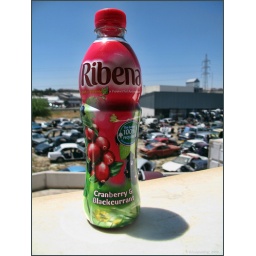
I thought this fancy bottle made a nice antithesis with the car junkyard in the background.